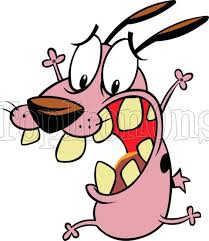
Portrait style: Cartoon Portrait